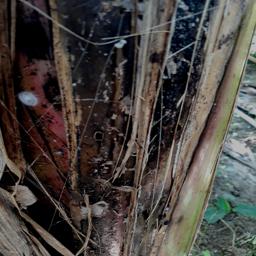
Label: BACTERIAL SOFT ROT